No Way Out (1950 film)

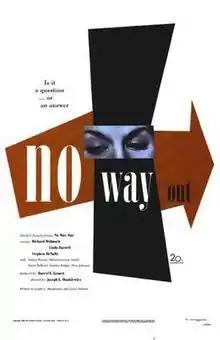
Theatrical release poster by Paul Rand

No Way Out is a 1950 American crime drama film noir directed by Joseph L. Mankiewicz and starring Sidney Poitier in his film debut, alongside Richard Widmark, Linda Darnell and Stephen McNally. The film centers on an African American doctor who confronts the racism of a poor slum after he treats a racist white criminal.